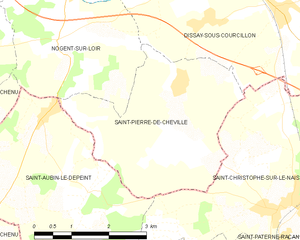
Carte des communes françaises